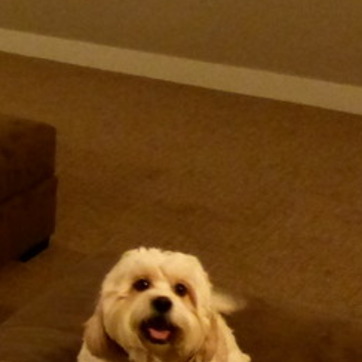
Material: carpet